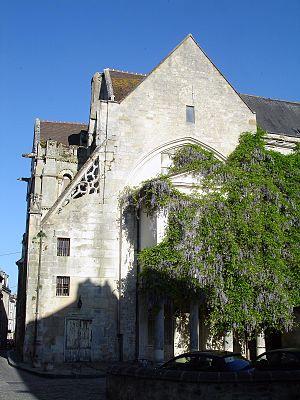
L'ancienne église Saint-Aignan à Senlis, Oise, France.
Senlis est une commune française, sous-préfecture du département de l'Oise, en région Hauts-de-France. Elle se situe sur la Nonette, entre les forêts de Chantilly et d'Ermenonville au sud, et d'Halatte au nord, à quarante kilomètres au nord de Paris. Ses habitants sont appelés les Senlisiens.
L'église Saint-Aignan est une ancienne église catholique située 5-7 rue de Beauvais à Senlis, en France. Elle a été désaffectée à la Révolution, puis sa nef a été démolie en 1806 et le reste du bâtiment transformé en théâtre. En dépit d'une restauration soigneuse pendant les années 1980 et l'aménagement comme espace culturel, l'ancienne église est aujourd'hui à l'abandon et interdite d'accès pour des raisons de sécurité. L'importance historique du vestige réside dans le rôle de modèle qu'eut le clocher roman du XIᵉ siècle pour les autres clochers romans de la région.